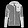
Label: Coat